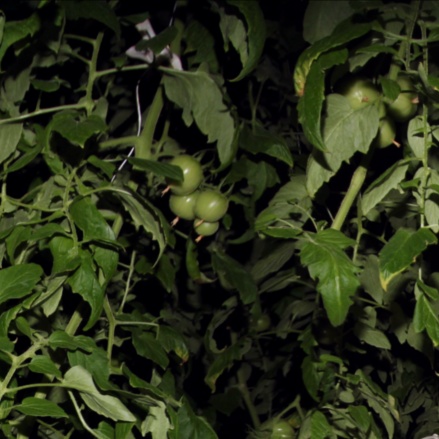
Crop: tomato